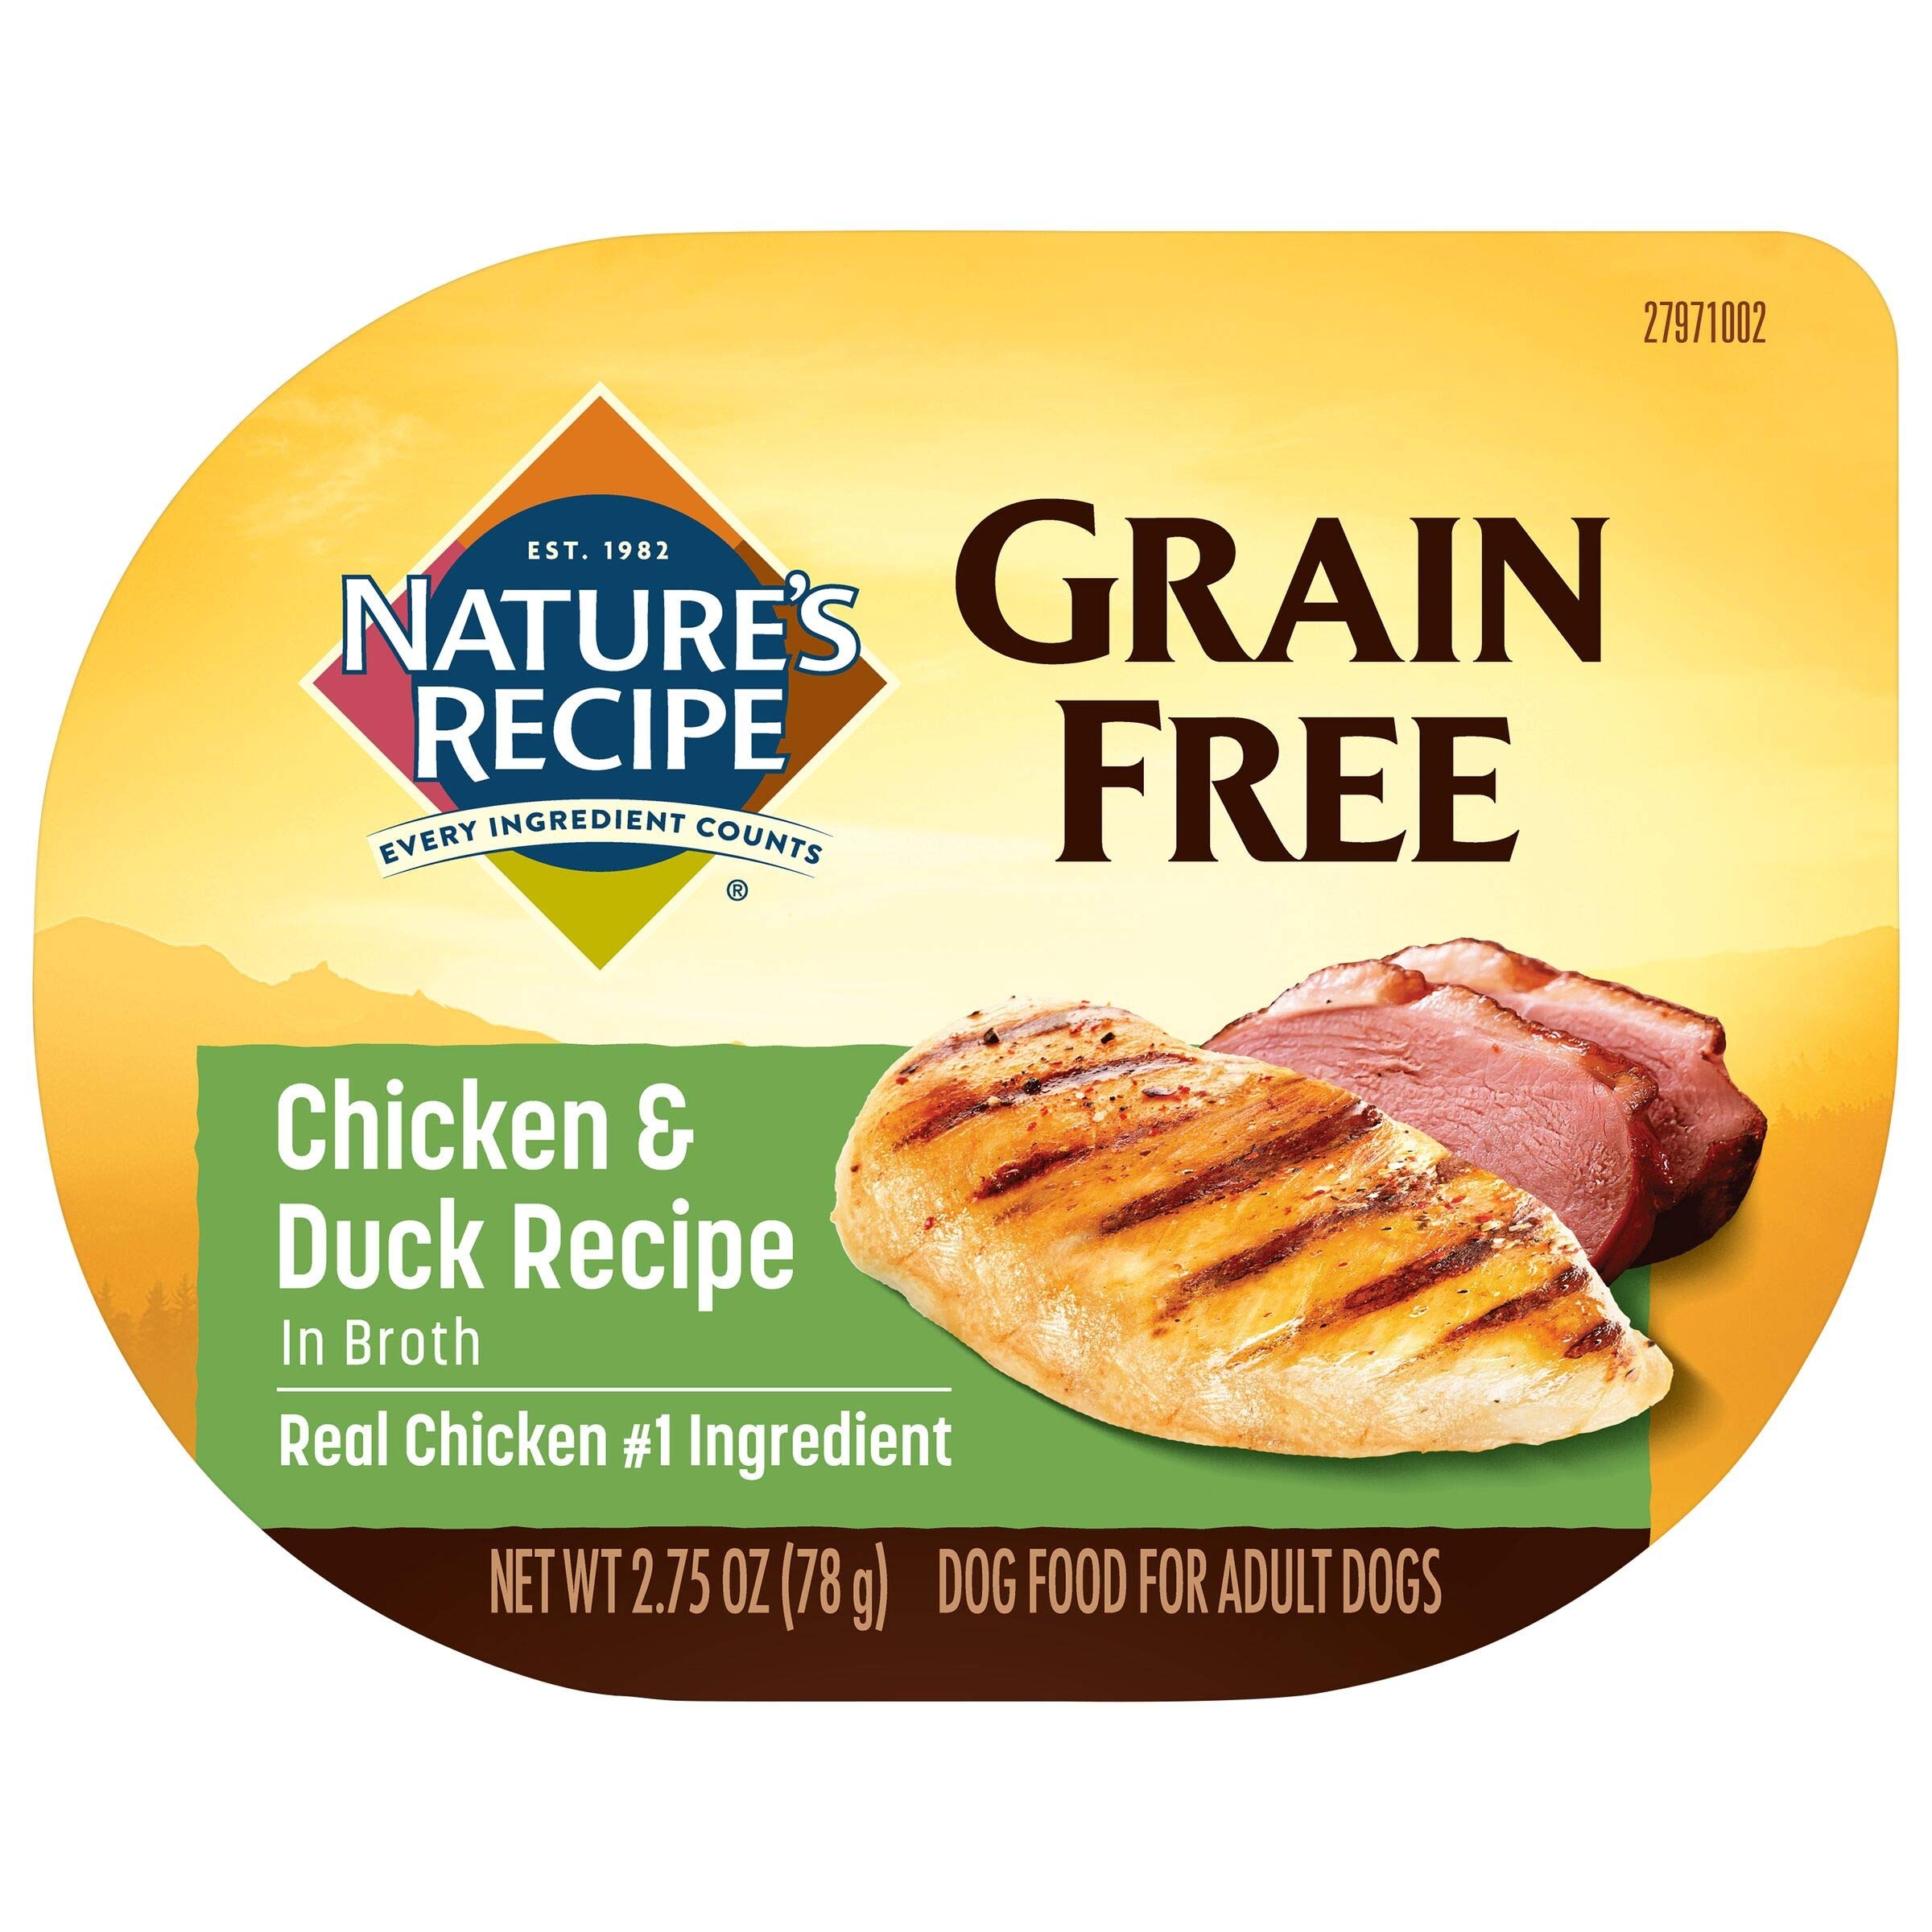
Item Name: Nature's Recipe Grain Free Wet Dog Food, Chicken & Duck in Broth Recipe, 2.75 Ounce Cup (Pack of 12), Easy to Digest (Packaging May Vary)
Value: 2.75
Unit: ounce

Price: 17.29